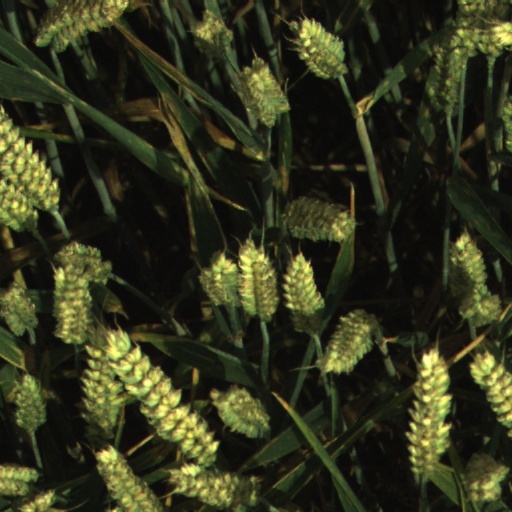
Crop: wheat